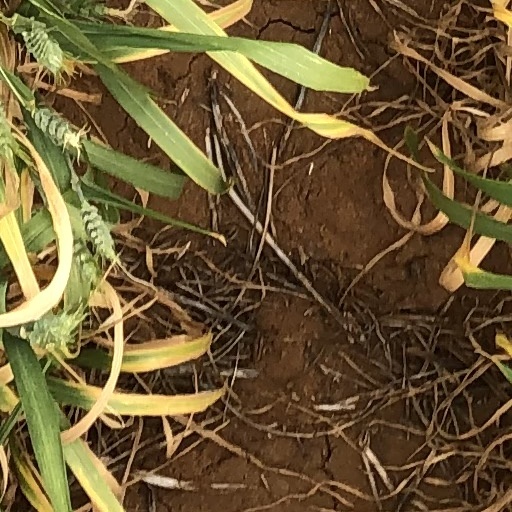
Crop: wheat